Allbirds

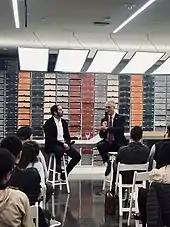
US Congressman Jared Huffman speaking a store in San Francisco in 2020.

Legal analysts have criticized Allbirds in light of "Dwyer v. Allbirds, Inc." for allegedly appearing environmentally friendly for promotional purposes while failing to deliver on sustainable promises. Allbirds was the subject of a 2021 federal lawsuit, "Dwyer v. Allbirds, Inc.", in the Southern District of New York accusing the company of misleading consumers about its sustainability practices by not mentioning the carbon impact of its wool sourcing. Allbirds used the Higg Index to measure its carbon impact on the level of individual products rather than the entire supply chain, omitting the impacts of shipping and production. Allbirds was accused of false advertising by using images of happy sheep in promotional materials, rather than images of production facilities. Citing an investigation by People for the Ethical Treatment of Animals, Dwyer further accused Allbirds of cruelty towards its sheep, claiming the advertisements of happy sheep were "empty welfare policies that do little to stop animal suffering". Judge Cathy Seibel dismissed the case in 2022 on the grounds that the company adheres to the Federal Trade Commission's Guides for the Use of Environmental Marketing Claims, and depictions of happy sheep in advertising were puffery.